Greensboro, North Carolina

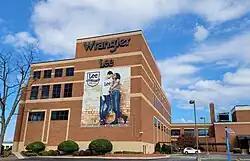
Wrangler headquarters

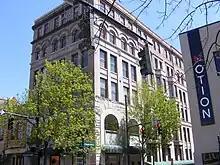
Dixie Building

Downtown Greensboro has attracted development investment in recent years with such new construction as First National Bank Field, residential construction, and offices. The Southside neighborhood downtown exemplifies central-city reinvestment. The formerly economically depressed neighborhood has been redeveloped as an award-winning neotraditional-style neighborhood featuring walkability, compact blocks and local amenities and services.